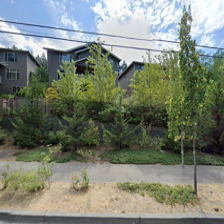
Label: streetView